Tan Liok Tiauw

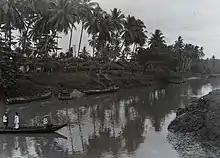
Tan Liok Tiauw's rooftile factory from across the Mookervaart canal, G.F.J. Bley (1925-30)

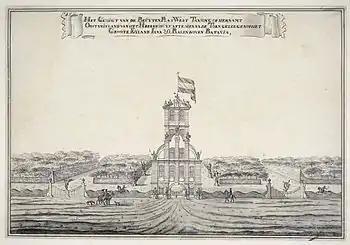
Gateway to Tandjong West in the 18th century

Tan grew up between his family's townhouse in downtown Batavia and their principal private domain, the "particuliere landerij" of Batoe-Tjepper, an agricultural estate in Tangerang. He was given a traditional Chinese education, but also had a private Dutch tutor.